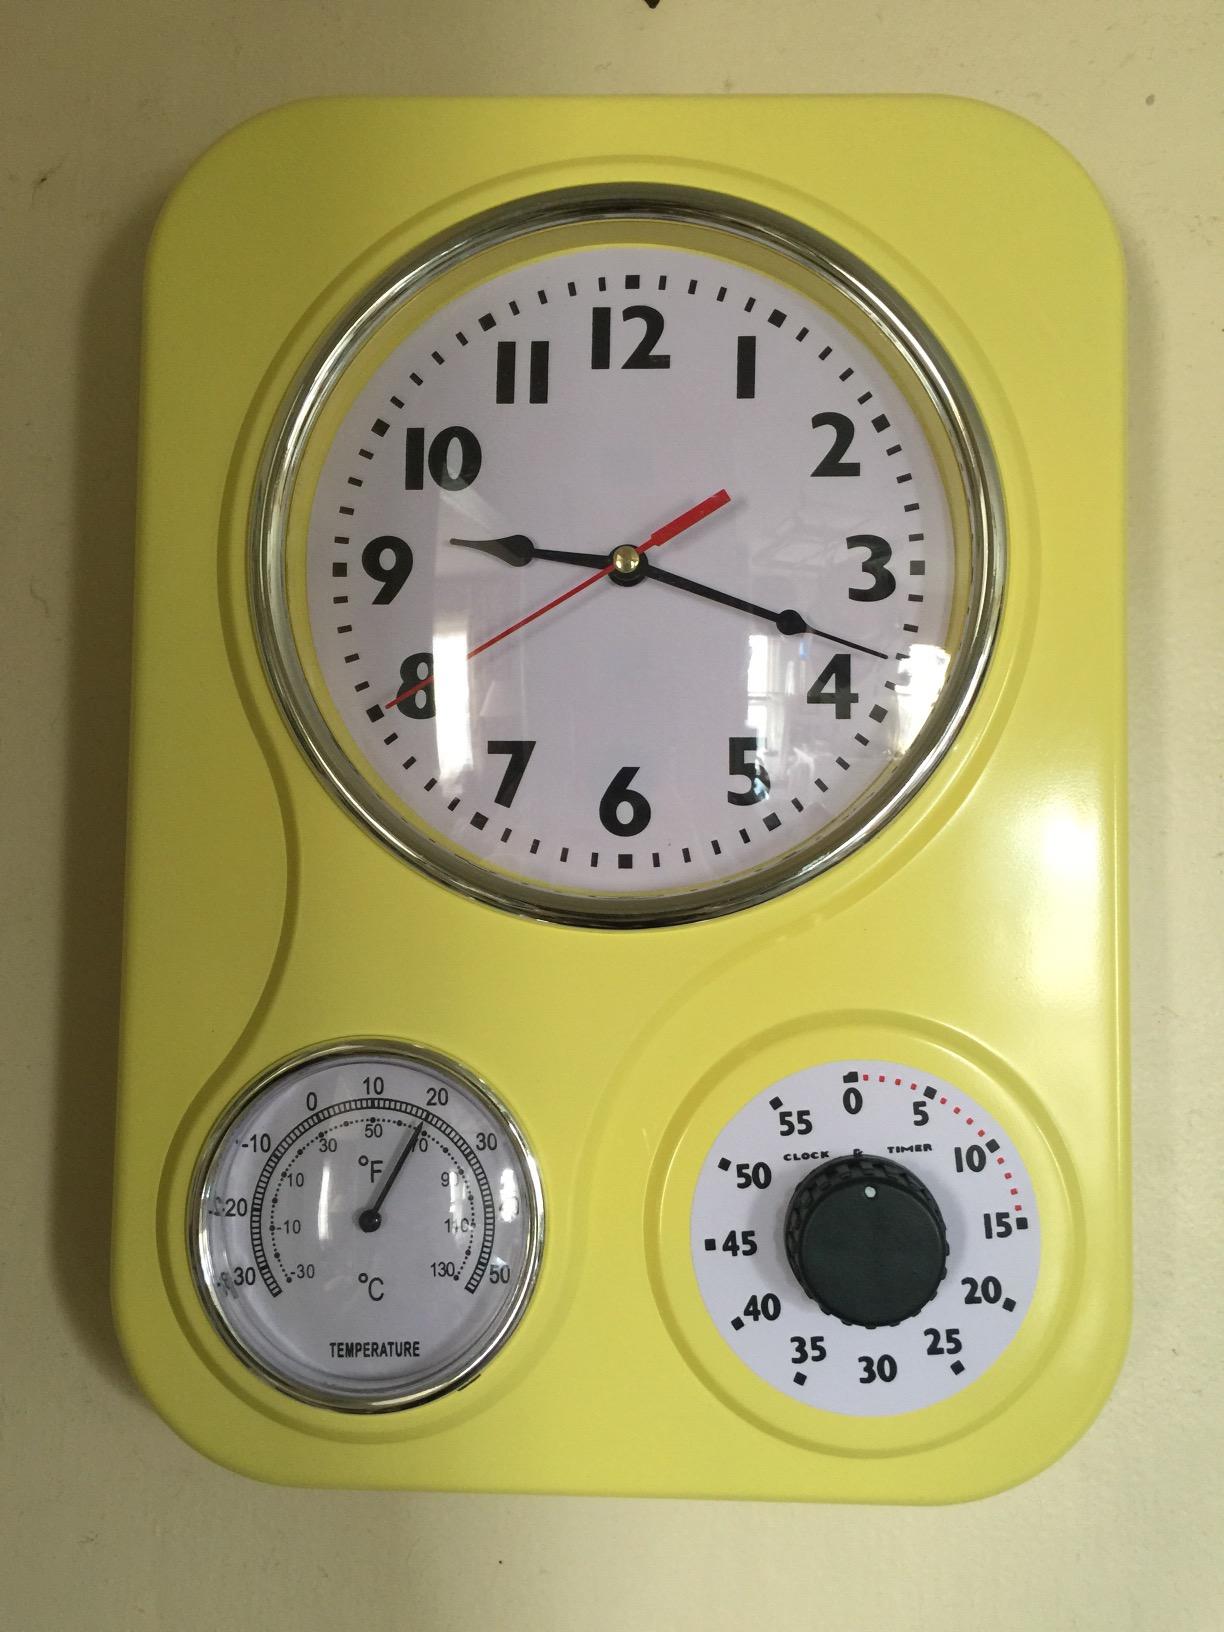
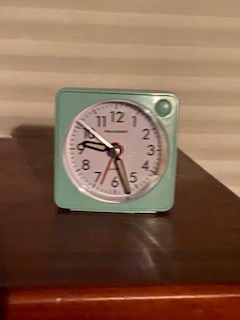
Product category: clock
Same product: no